MM-14

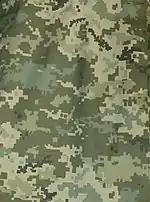
MM-14 pattern

The MM-14, also sometimes referred to as Pixel or "Poroh-1", is a digital camouflage pattern that has been in use by the Armed Forces of Ukraine since 2014.